Márta Demeter

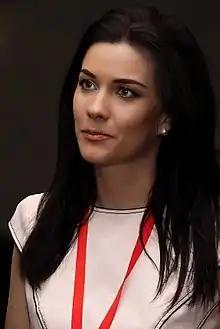

Márta Demeter (born 6 March 1983) is a Hungarian politician and political scientist. She was elected to the Hungarian National Assembly in 2014 and re-elected in 2018. In 2018 she was elected the co-chair of the Hungarian Green Party.